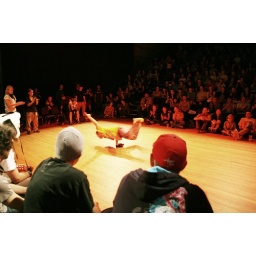
Platform Hip Hop Festival. Photo by Prudence Upton. Please note: Bay 20 now has a black masonite floor covering